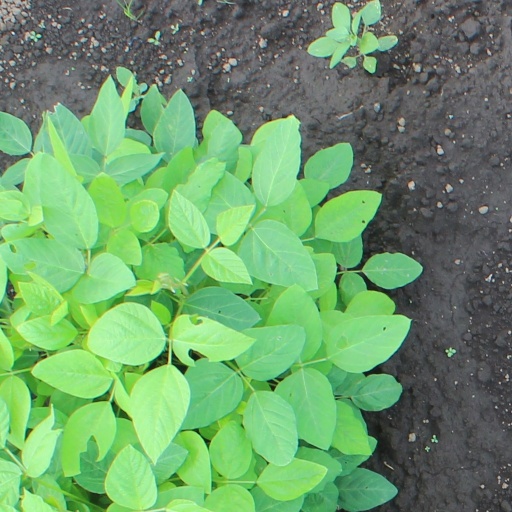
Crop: soybean